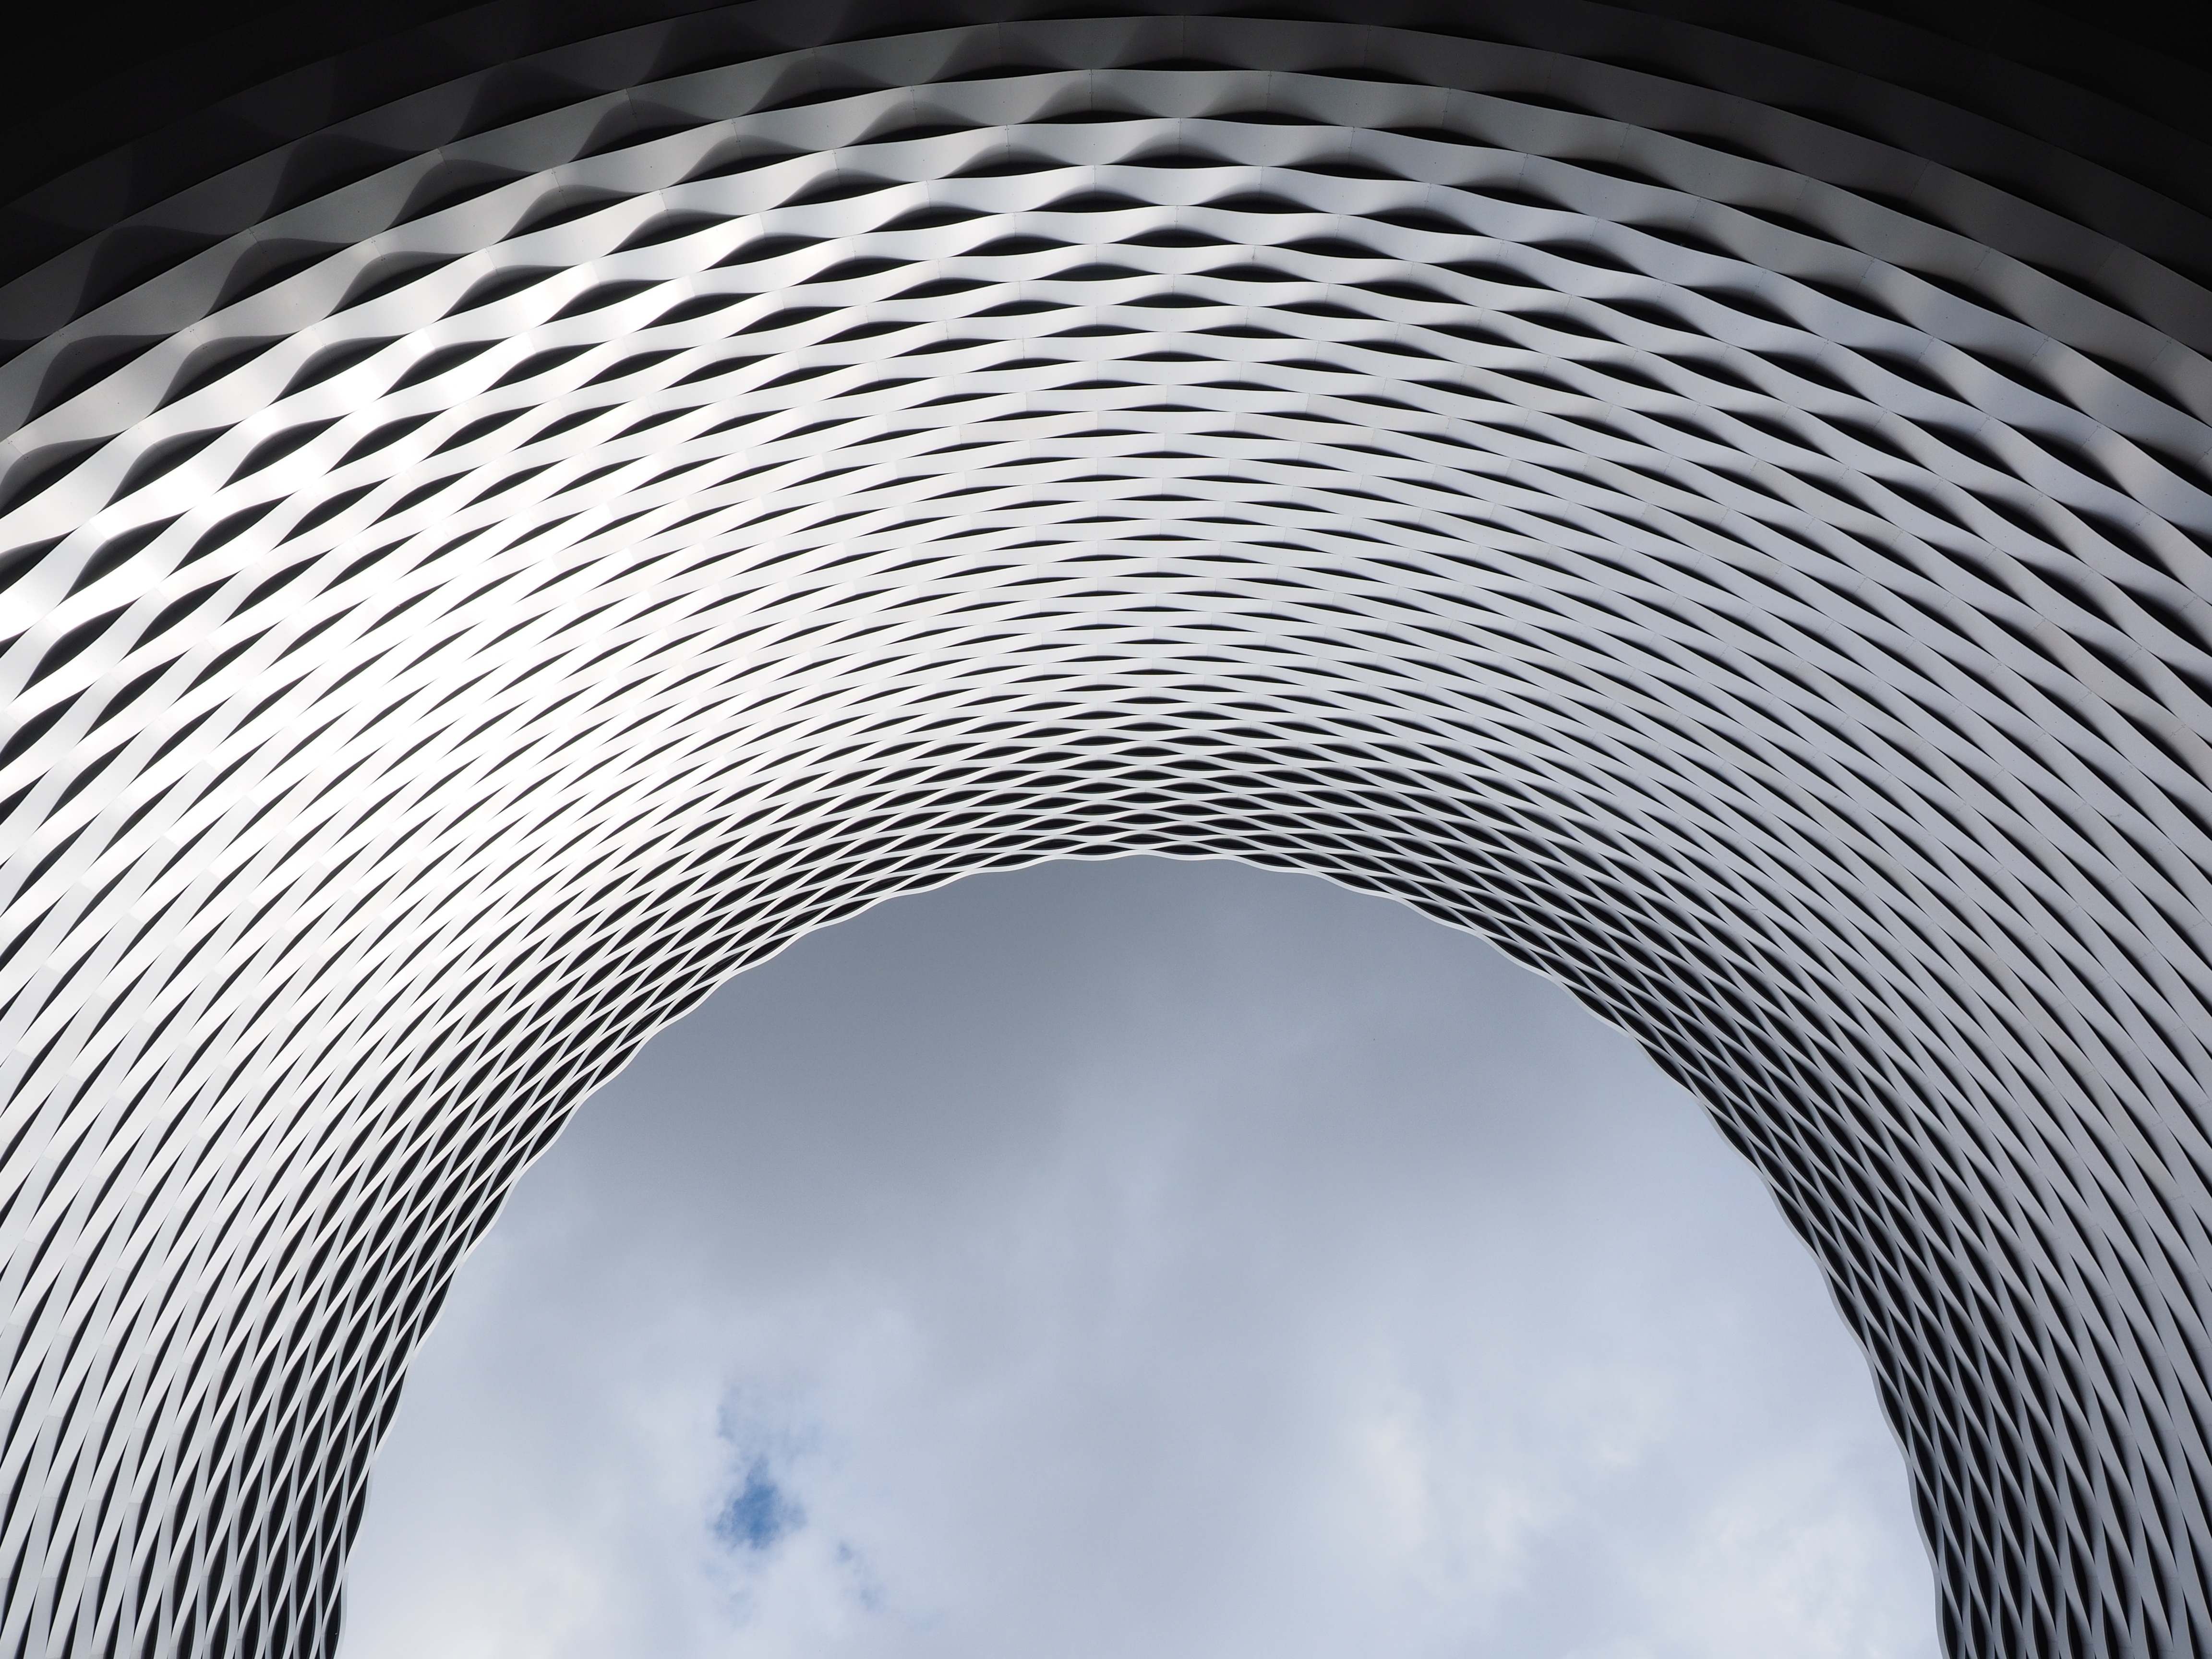
black and white, architecture, wheel, hole, building, skyscraper, steel, arch, line, metal, facade, monochrome, tire, circle, places of interest, symmetry, dome, basel, shape, opening, fair, fair construction, event hall, event location, architectural landmark, steel mesh, monochrome photography, messe basel, herzog de meuron, mch messe, metal tapes